Guildford Grammar School

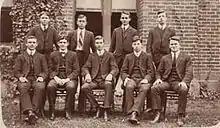
1913 school prefects

Guildford Grammar School is located on a campus on the banks of the Swan River and stands among trees and lawns. The campus has a number of buildings and sporting facilities necessary for the day to day educational needs of the students. Some of these buildings are of historical significance—including the chapel, which is listed with the Heritage Council of Western Australia. Most of the buildings and sporting fields are named after significant people in the school's foundation and history.